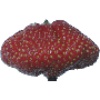
Label: Strawberry Wedge 1